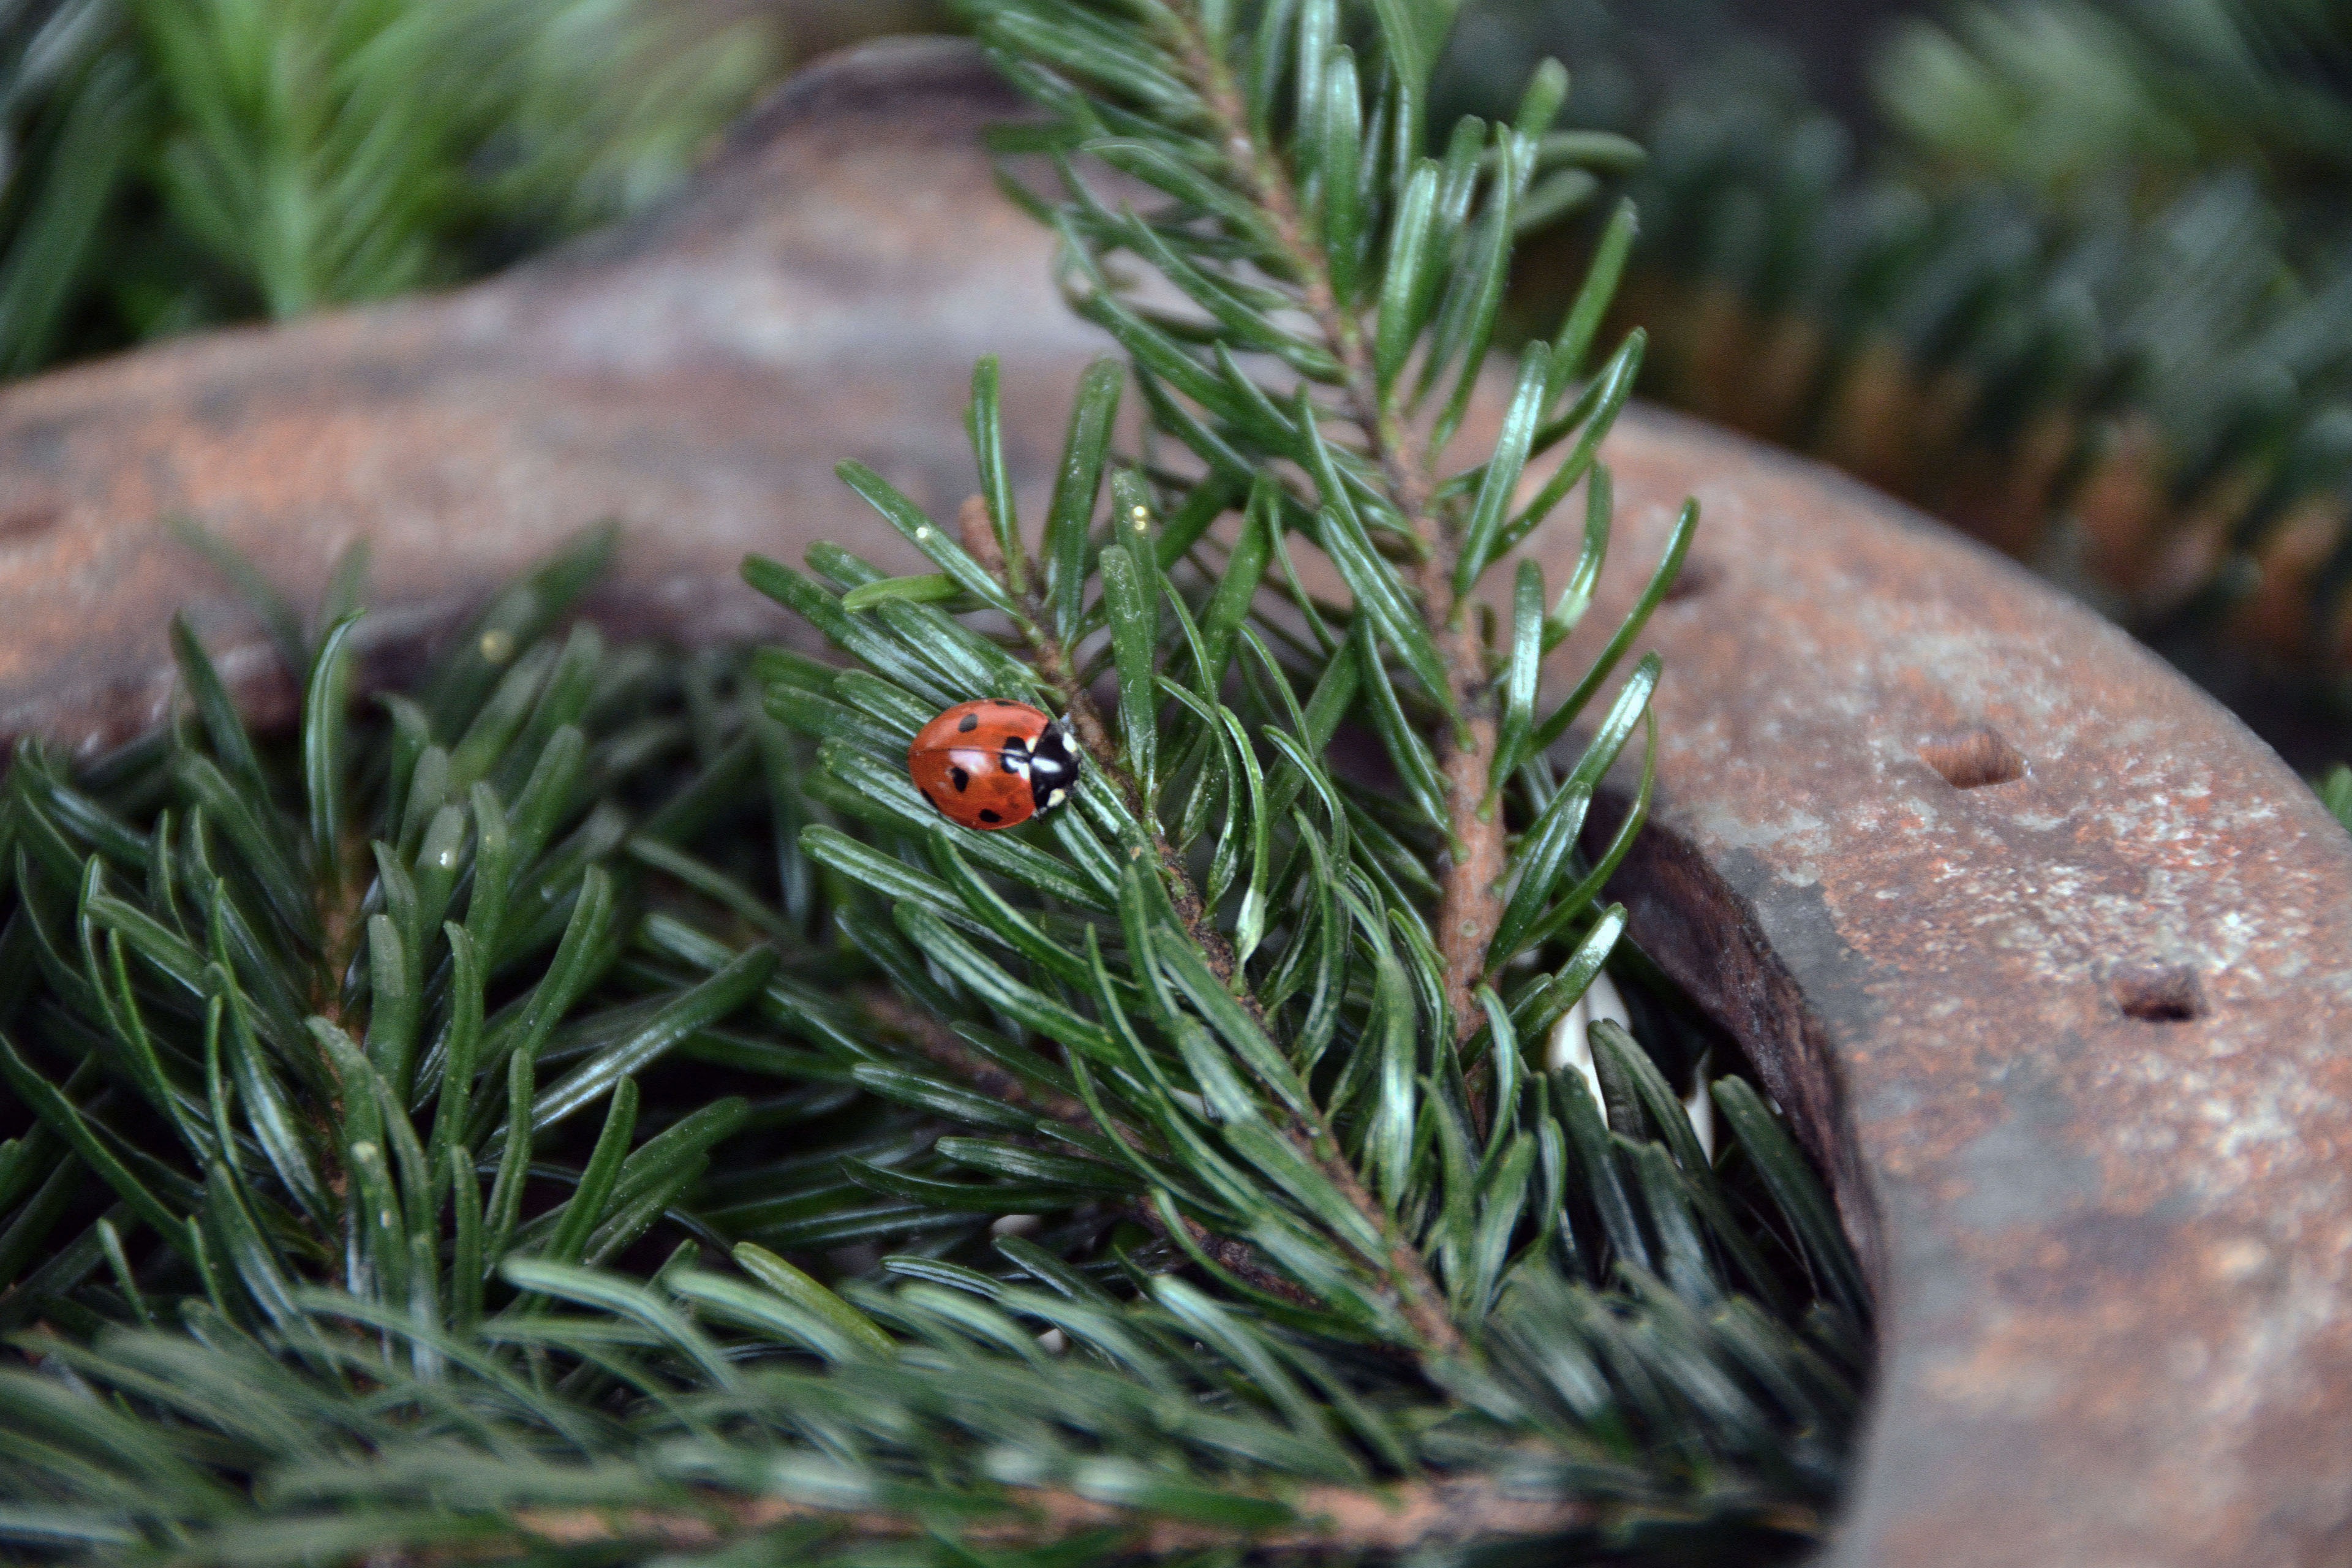
tree, grass, branch, plant, lawn, leaf, flower, herb, evergreen, ladybug, botany, fir, flora, new year, christmas tree, twig, deco, conifer, christmas decoration, spruce, horseshoe, luck, rosemary, lucky charm, new year's eve, new year's day, pine family, happy new year, new year's greetings, new year 2017, grass family, woody plant, land plant